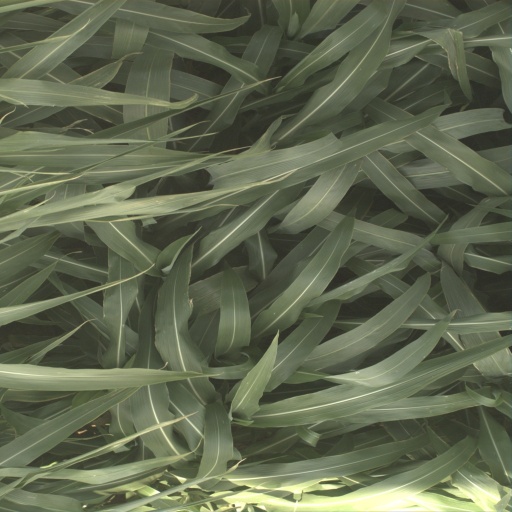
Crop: sorghum